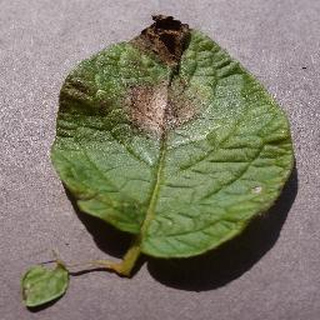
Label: potato_late_blight